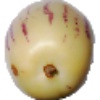
Label: Pepino 1